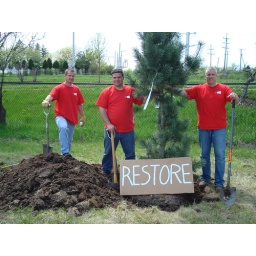
A couple of guys in Chicago plant a tree on St. James Farm.